George W. Baird

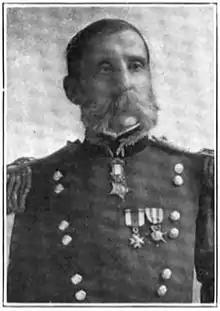

George William Baird (December13, 1839November26, 1906) was a US Army officer. He served in the Union Army during the American Civil War. He received the Medal of Honor for his actions during the Indian Wars.